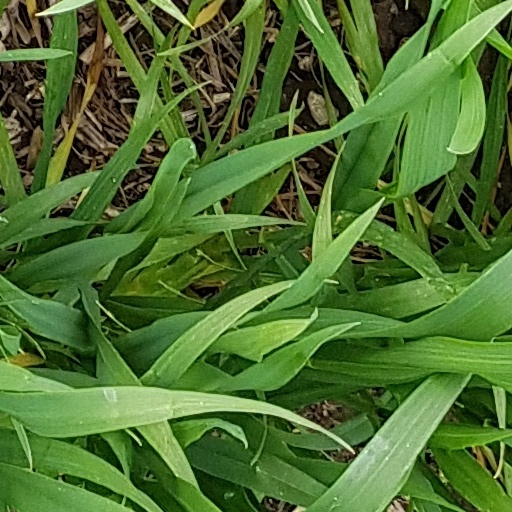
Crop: wheat